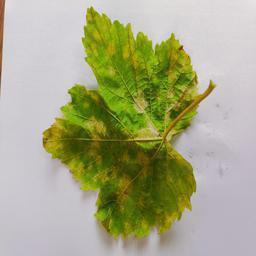
Label: Downy Mildew